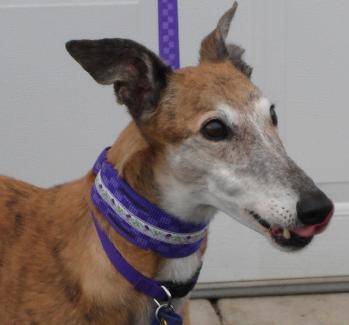
Label: dog